William Fitzwilliam, 4th Earl Fitzwilliam

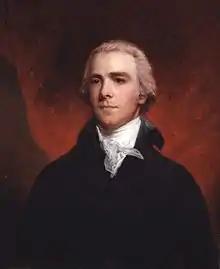
"Portrait of Lord Grenville" as painted by John Hoppner, c. 1800

Thus began the Ministry of All the Talents. Fitzwilliam did not take a prominent role in this new government, preferring to leave this to those who he could trust to implement policies he was in agreement with. He still opposed Fox on the abolition of the slave trade but did nothing to stop the government from passing it, though he did speak in the Lords on 24 June 1806 that he "felt rather alarmed at the consequences the resolutions might produce" but "he could not help feeling disposed to support them". Following Fox's death in September Fitzwilliam offered to resign his office to Addington (now Viscount Sidmouth) so Lord Holland could become Lord Privy Seal. Fitzwilliam remained in the Cabinet as Minister without Portfolio, with Lord Grenville saying that this was "a condition to which we all attach the highest importance". The Cabinet proposed that Fitzwilliam be made Marquess of Rockingham, with Grey writing to him on 25 September: "[It] would be particularly gratifying to myself as marking at this moment a just respect for the principles and character of the party first united under the Marquess of Rockingham, and so long supported by Fox, and not as one upon which I suppose you to be personally solicitous". Fitzwilliam replied two days later that the decision was not a Cabinet but an individual one and that Rockingham's memory might have been honoured if the marquessate was revived in 1782 or 1783, when: